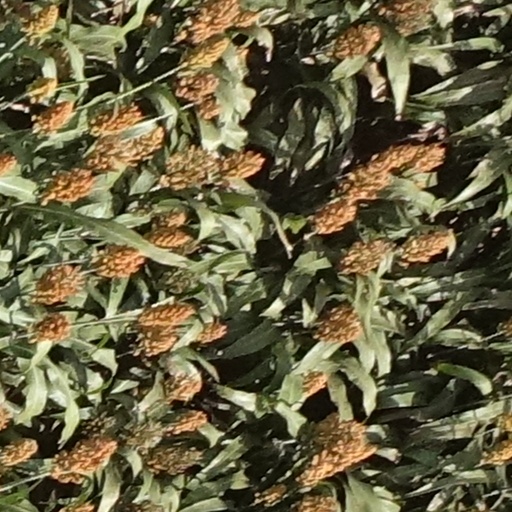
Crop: sorghum